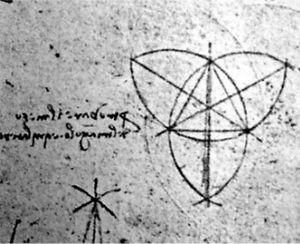
Un triangle de Reuleaux est une courbe de largeur constante, c'est-à-dire une courbe dont tous les diamètres ont la même longueur. Dans ce cas un diamètre correspond au segment formé par un sommet et n'importe quel point du côté opposé. Cette courbe tient son nom de l'ingénieur allemand Franz Reuleaux, qui fut au XIXᵉ siècle un pionnier du génie mécanique.